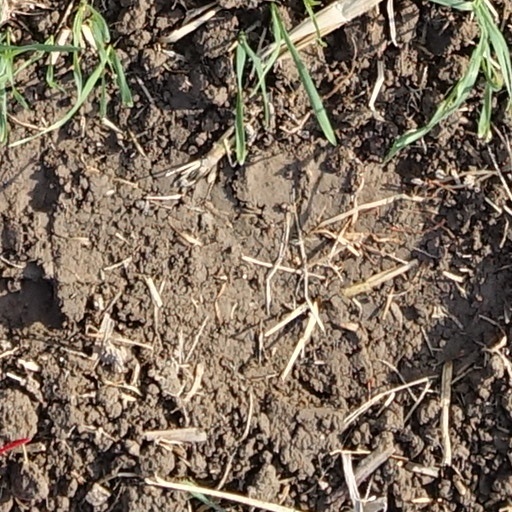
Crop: wheat